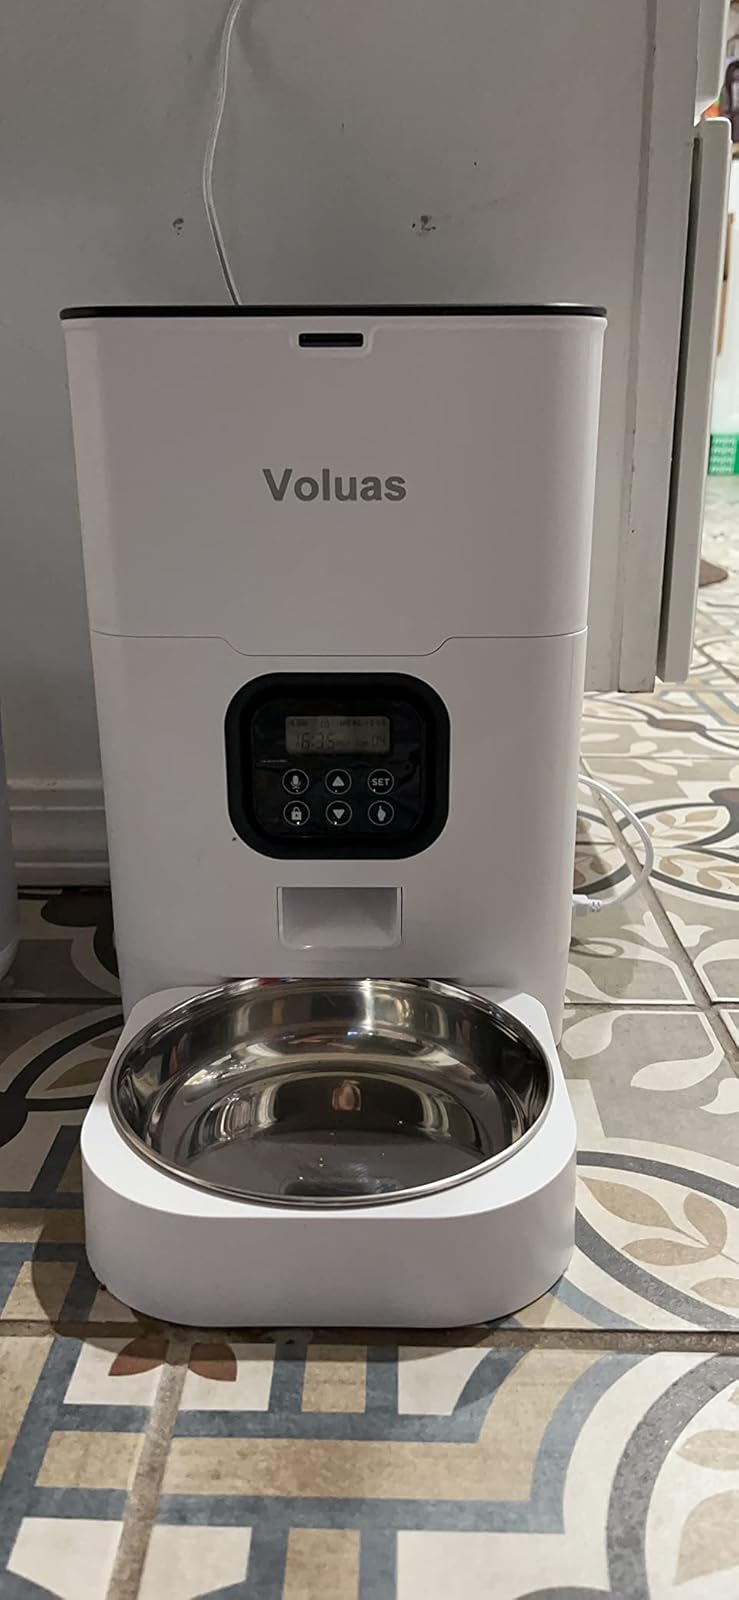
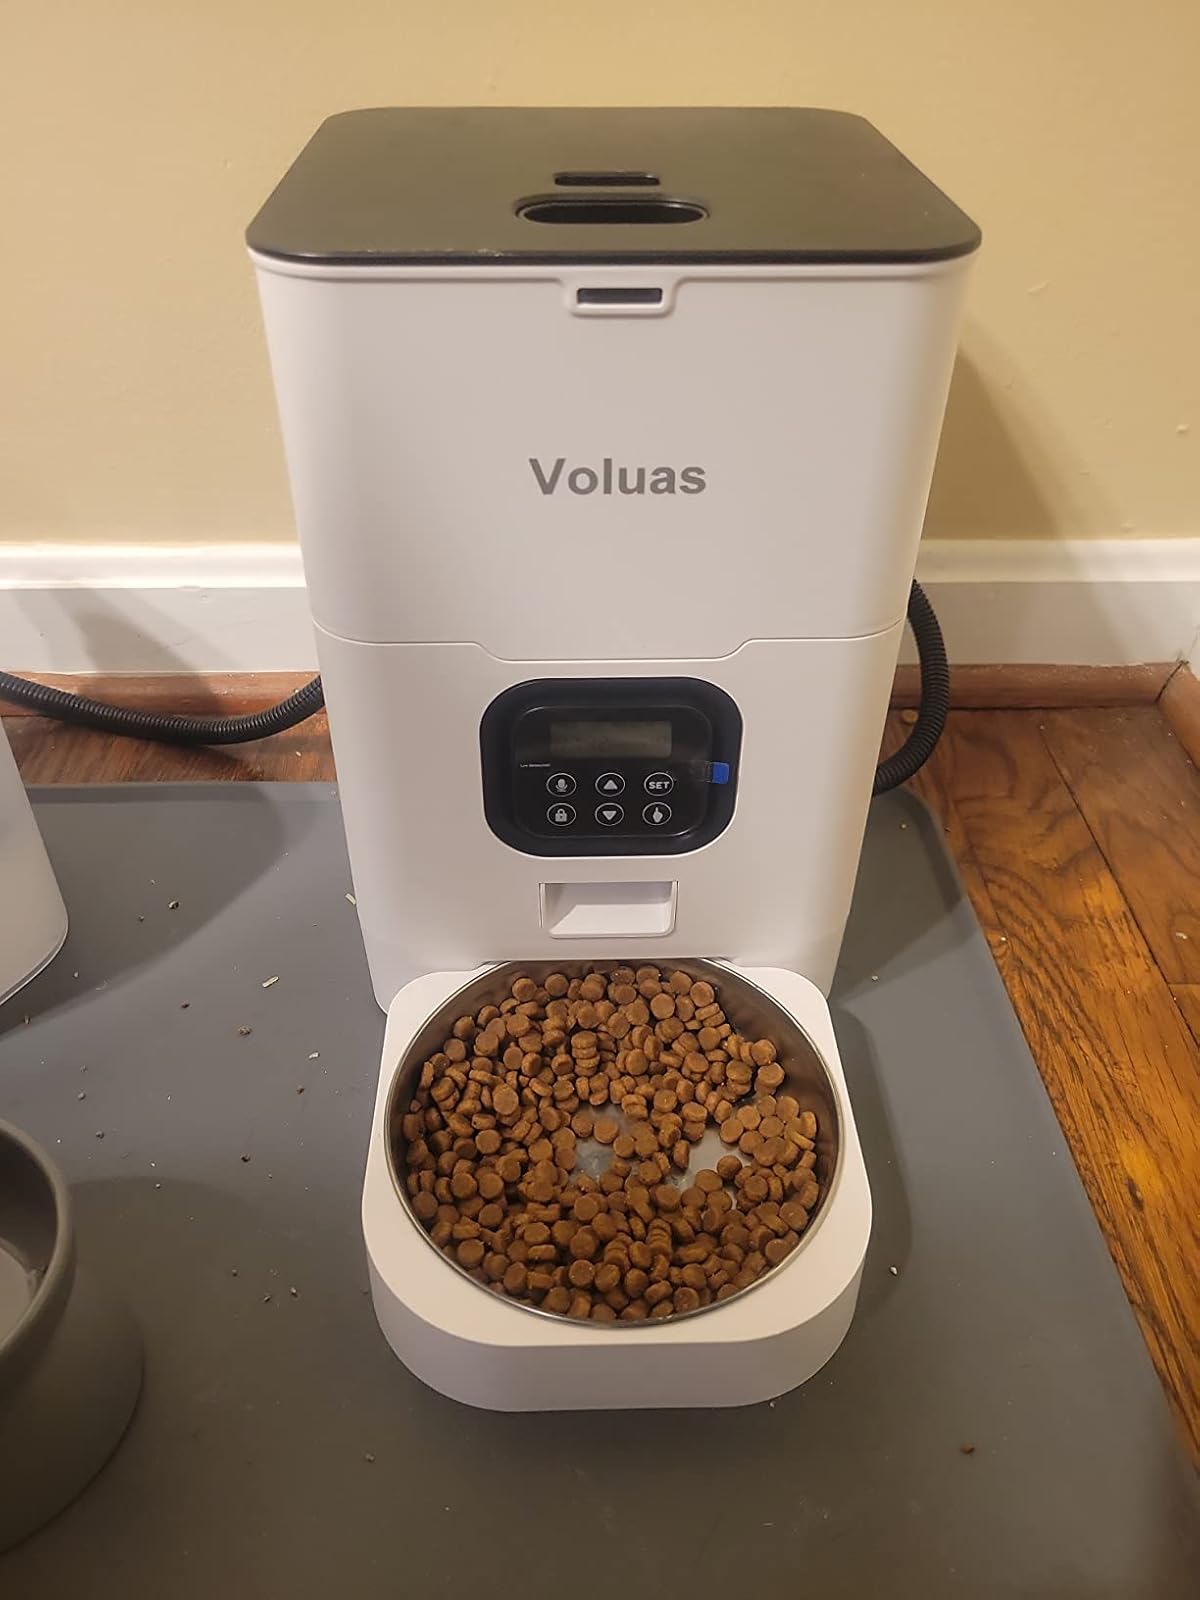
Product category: items_feeder
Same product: yes